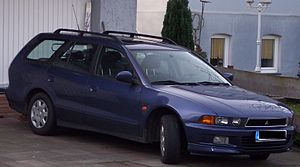
Mitsubishi Galant (8. generation)
Mitsubishi Galant Wagon
Mitsubishi Galant er en bilmodel fra Mitsubishi. Ottende generation blev introduceret i august 1996 og blev bygget frem til 2003. Modellen fandtes både som 4-dørs sedan og som 5-dørs stationcar.